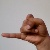
The image shows a hand gesture representing the letter 'J' in Indian Sign Language.